Peak Forest Tramway

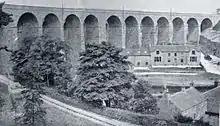
Chapel Milton viaduct, c. 1900, with Peak Forest Tramway in left foreground

In 1803 the tramway was made double-track, with the exception of Stodhart Tunnel and below Buxton Road Bridge, using the same method of fixing the rails.